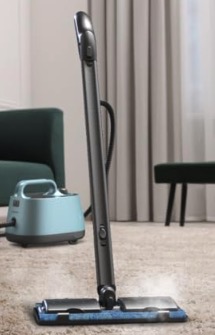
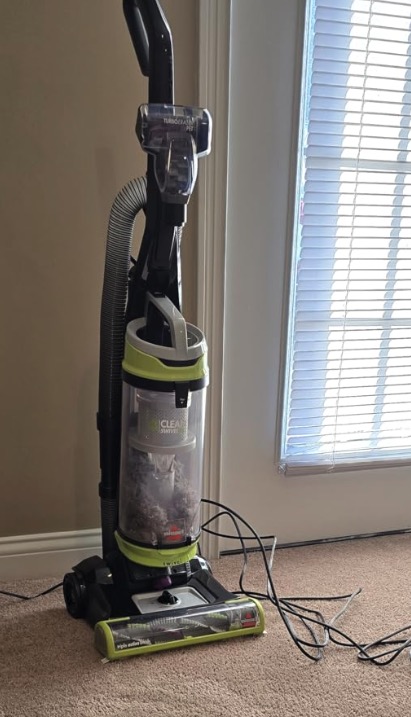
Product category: items_vacuum
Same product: no